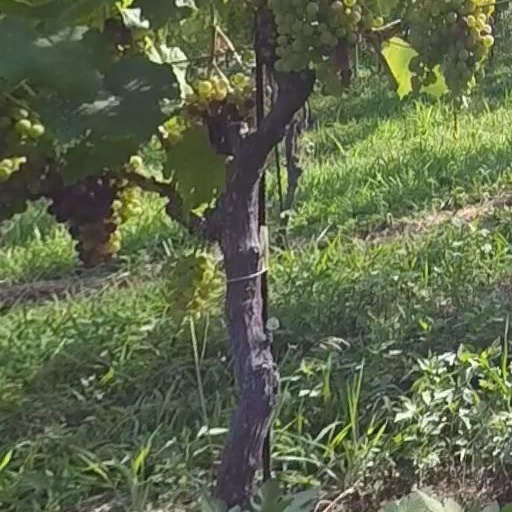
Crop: grape